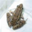
Label: frog